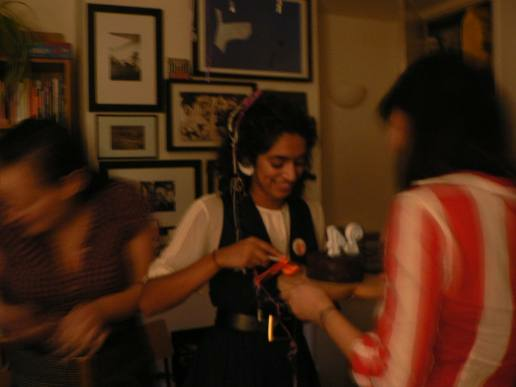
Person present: Yes